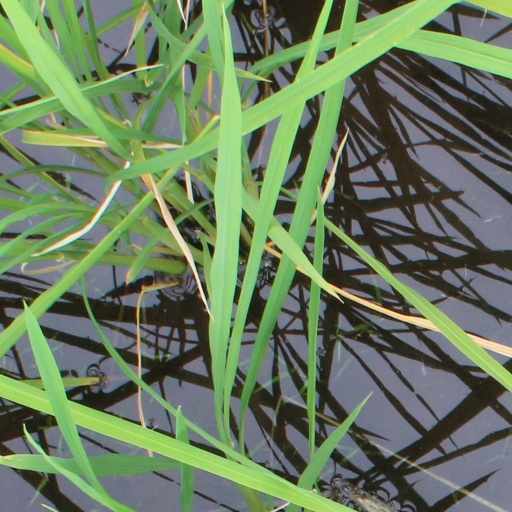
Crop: rice